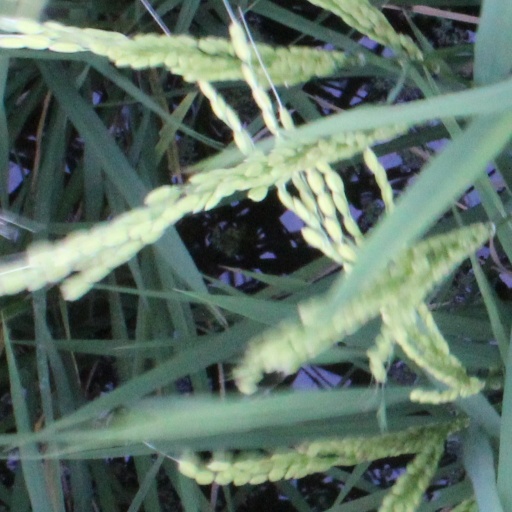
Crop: rice